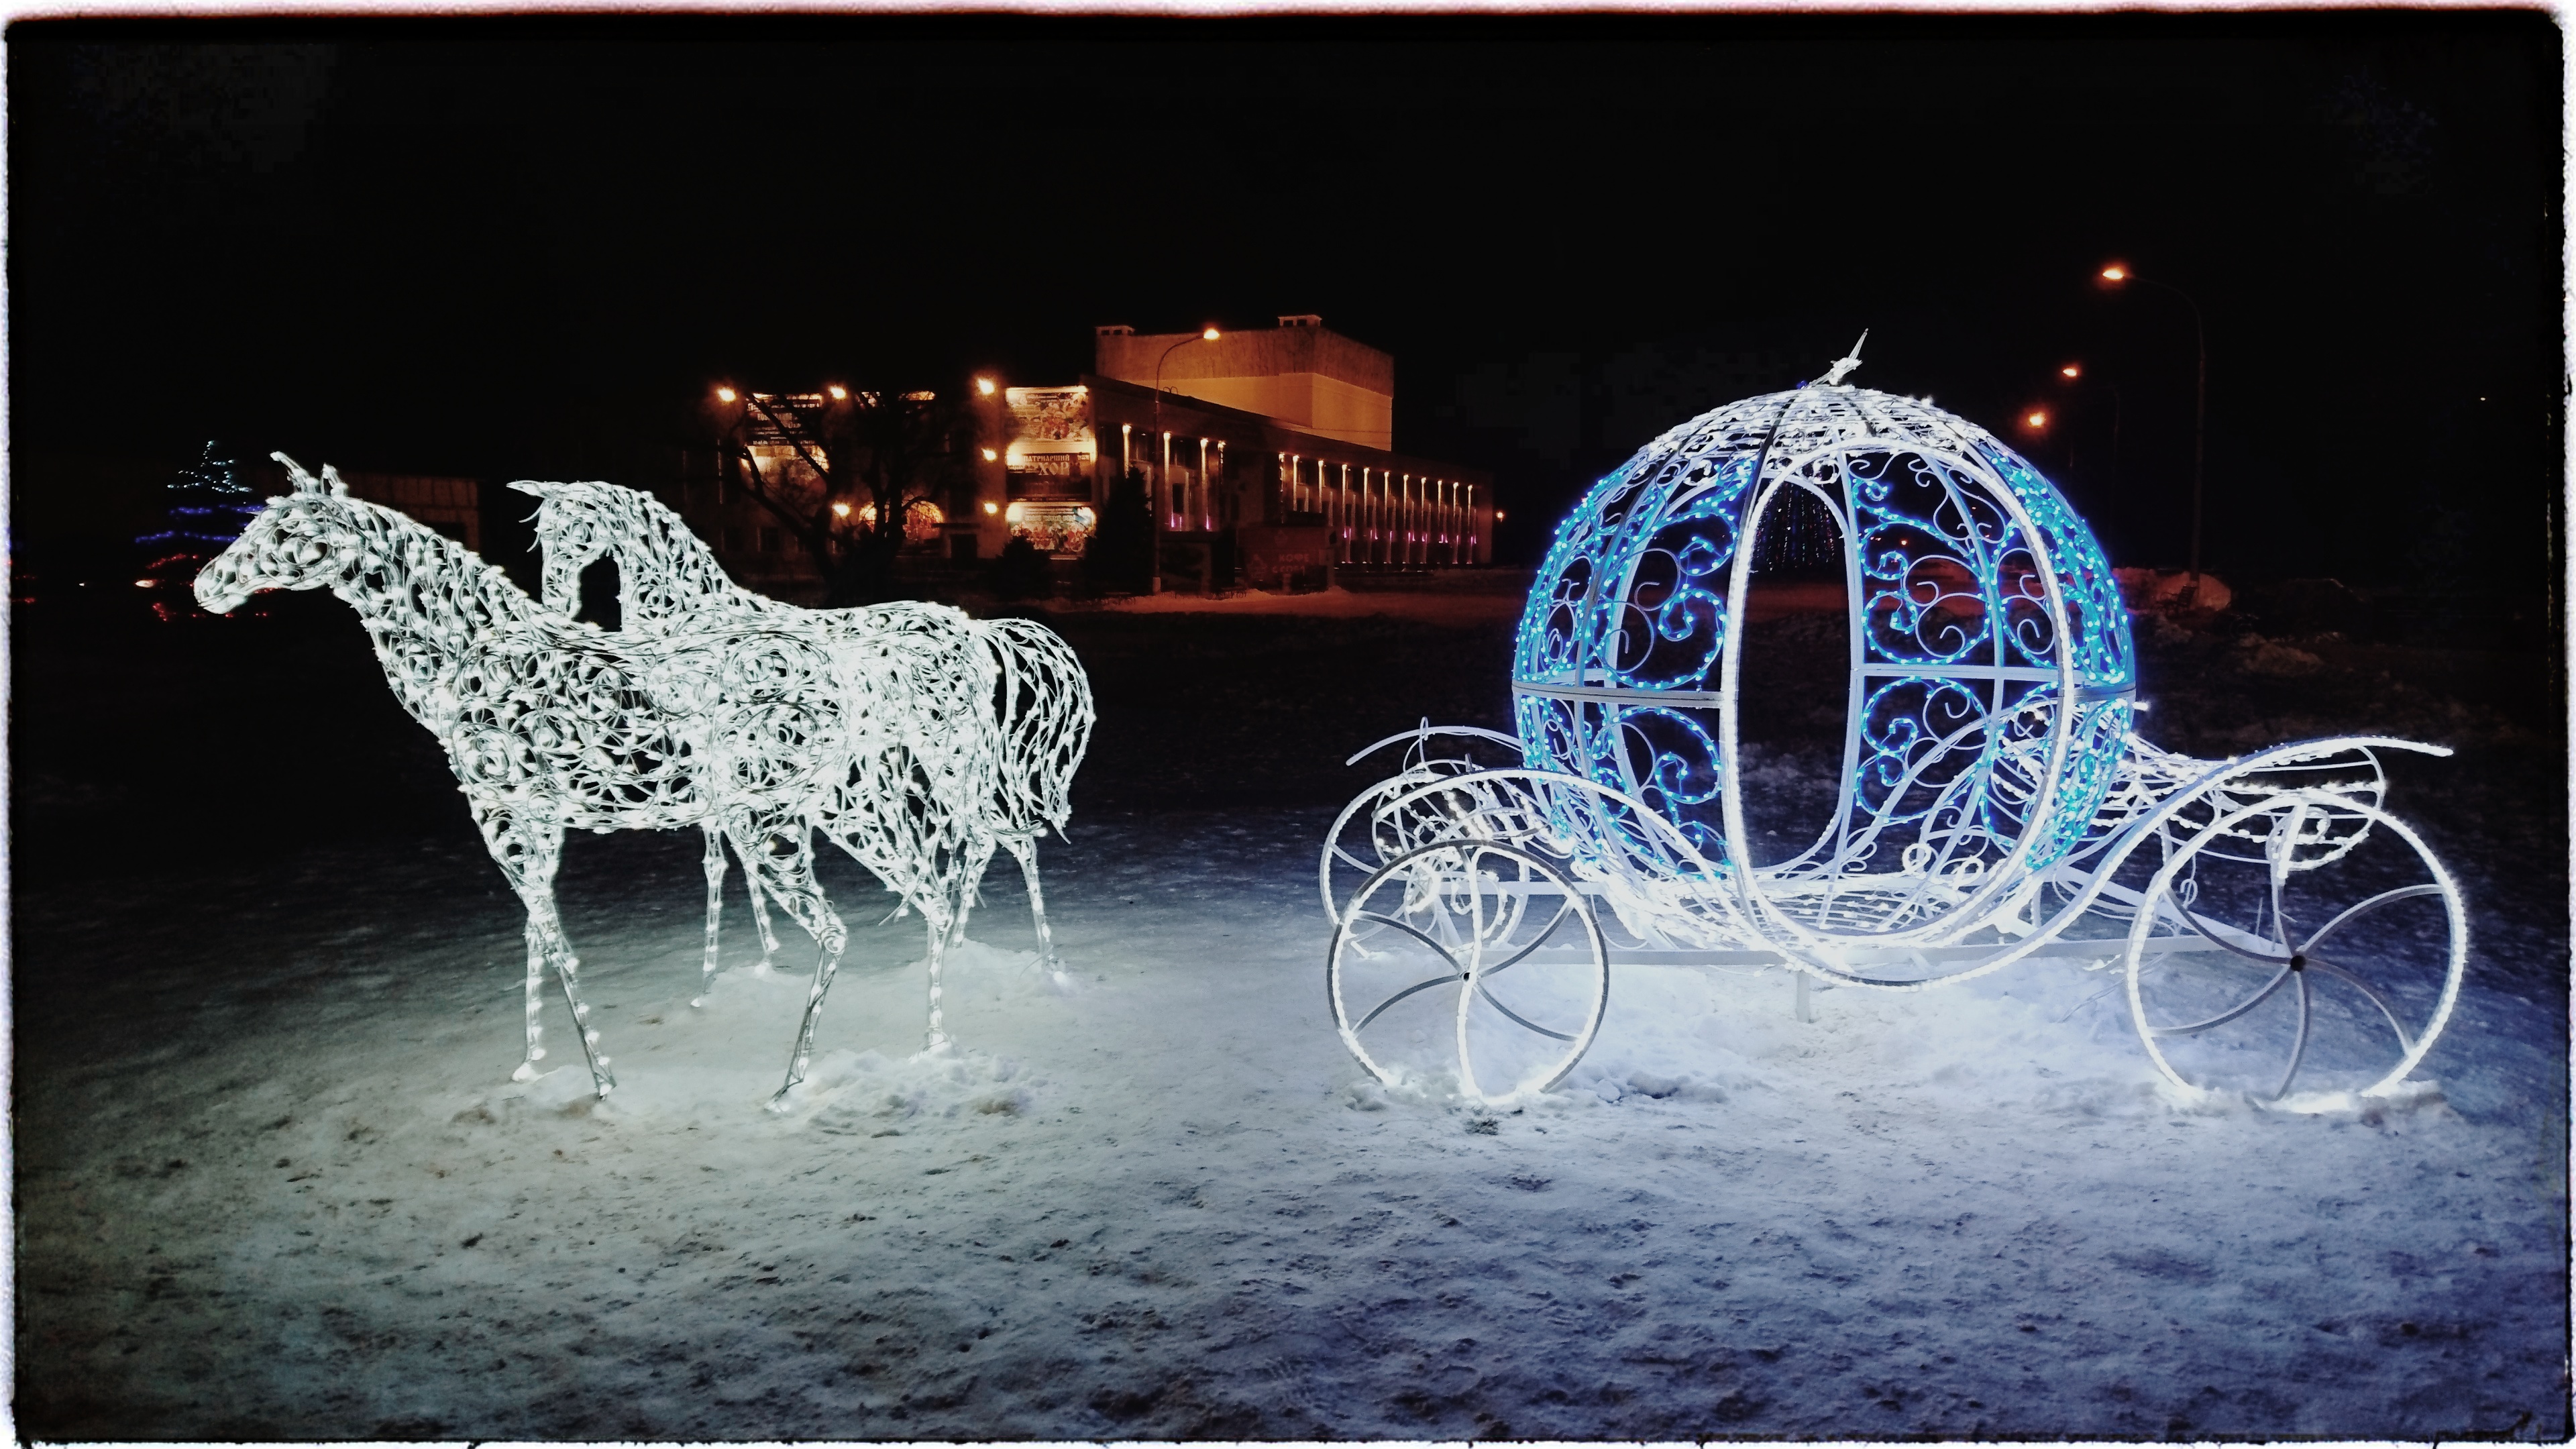
winter, snow, night, light, area, horses, lighting, christmas lights, ice, horse like mammal, christmas decoration, chariot, darkness